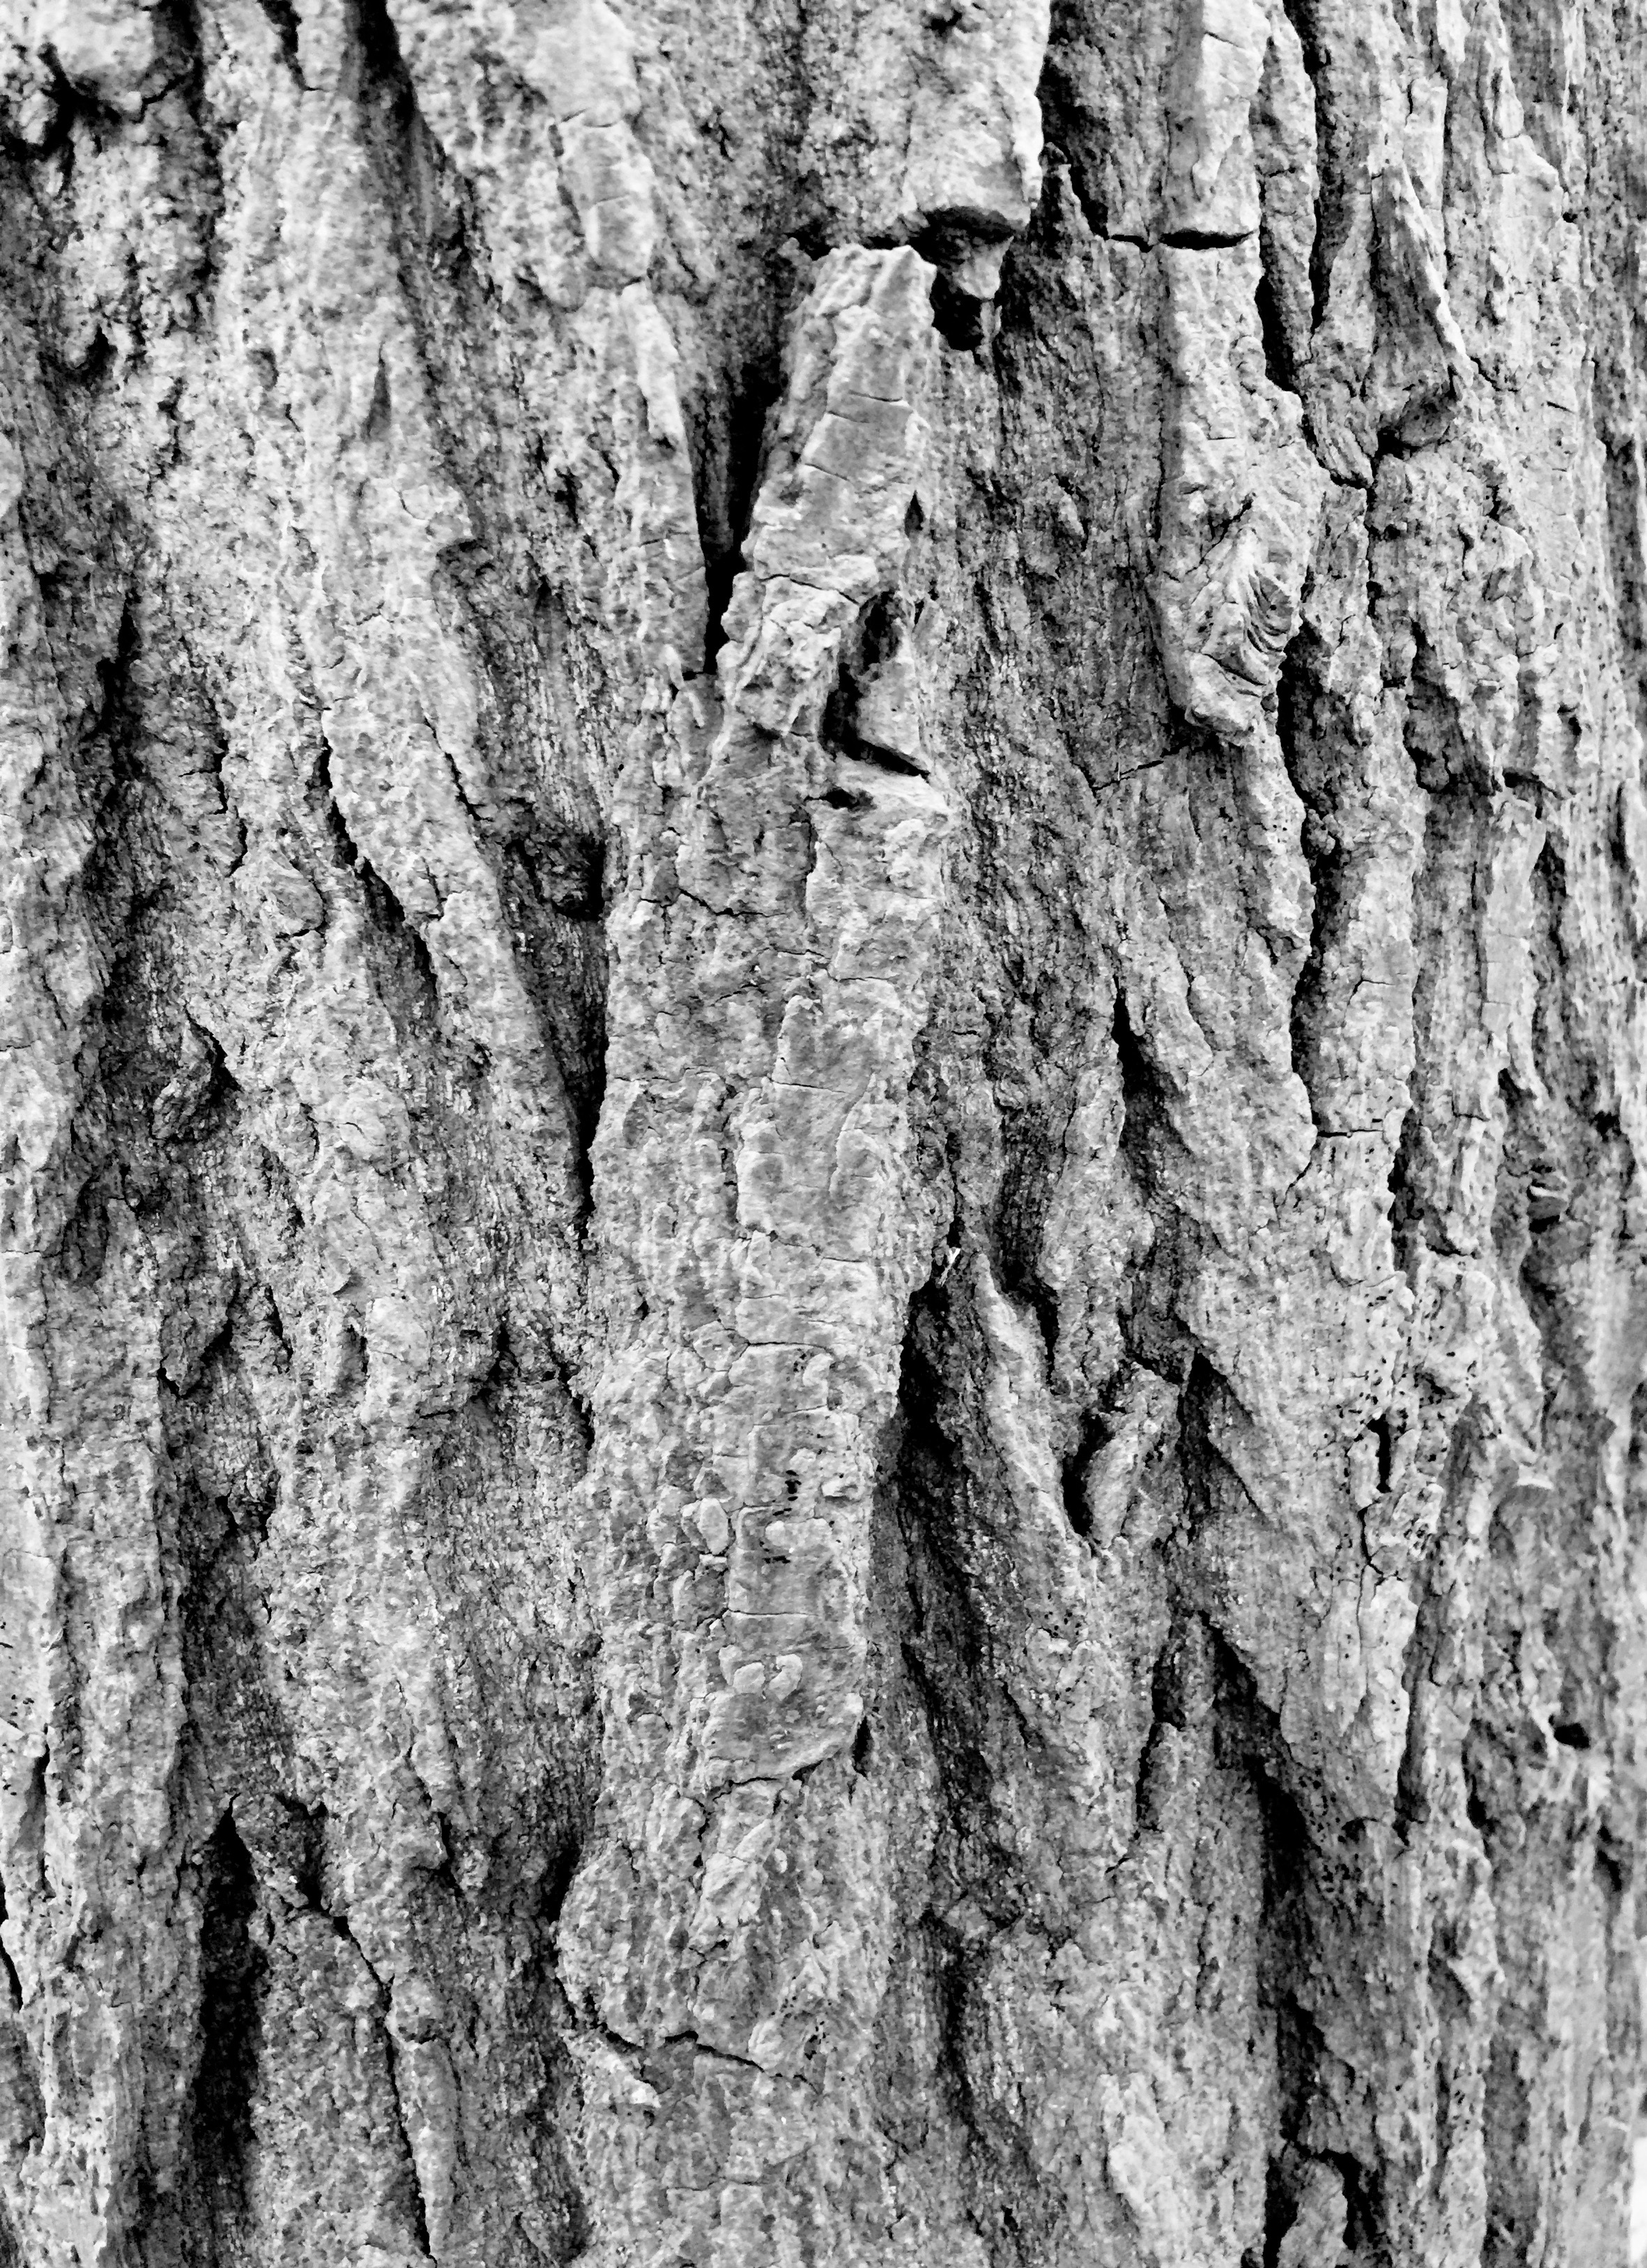
tree, forest, branch, black and white, plant, wood, texture, trunk, rustic, bark, log, soil, monochrome, black white, coarse, background, geology, flowering plant, monochrome photography, plant stem, woody plant, land plant